Joe Kidd

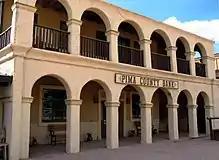
Sets on the Old Tucson Studios outside Tucson, Arizona.

Eastwood was given the script by Jennings Lang, written by novelist Elmore Leonard. Originally called "The Sinola Courthouse Raid", it was about a character inspired by Reies Tijerina, an ardent supporter of Robert F. Kennedy, known for storming a courthouse in Tierra Amarilla, New Mexico in an incident in June 1967, taking hostages and demanding that the Hispanic people have their ancestral lands returned to them. Leonard depicted Tijerina in his story, a man he named Luis Chama, as an egomaniac, a role that went to John Saxon. Robert Duvall was cast as Frank Harlan, a ruthless landowner who hires Eastwood's character, a former frontier guide named Joe Kidd, to track down the culprits and scare them away. Don Stroud, who had appeared alongside Eastwood in "Coogan's Bluff", was cast as another sour villain who encounters Joe Kidd.